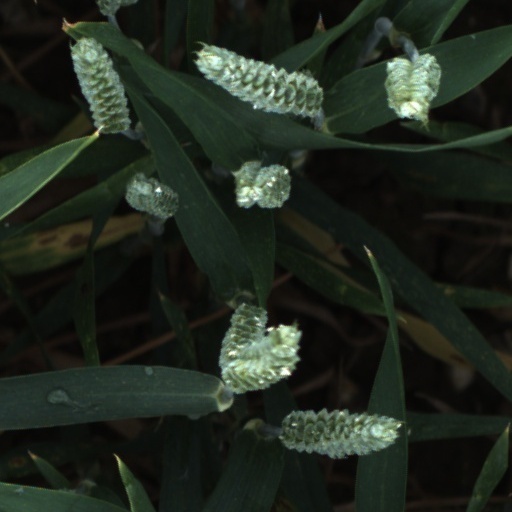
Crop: wheat